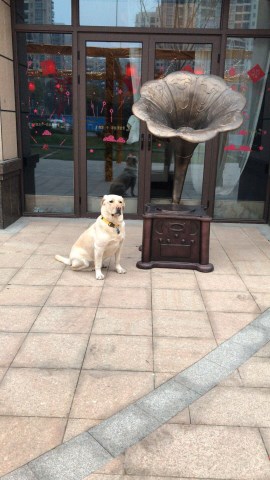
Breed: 3580-n000122-Labrador_retriever